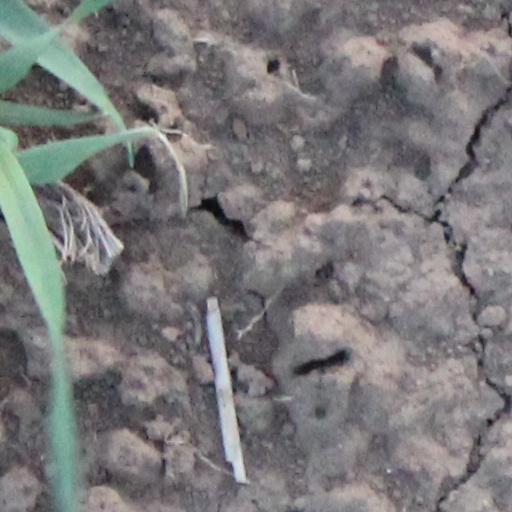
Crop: wheat